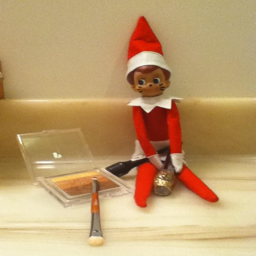
getting pretty for a holiday party